The Impostors

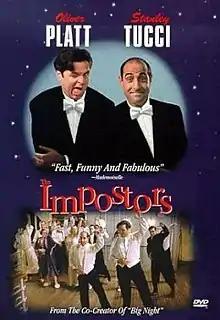
DVD cover

The Impostors is a 1998 American farce film, directed, written, and produced by Stanley Tucci, starring Oliver Platt, Tucci, Alfred Molina, Tony Shalhoub, Steve Buscemi, Hope Davis, Elizabeth Bracco, Lili Taylor, Michael Emerson, Allison Janney, Allan Corduner, Isabella Rossellini, and Billy Connolly.